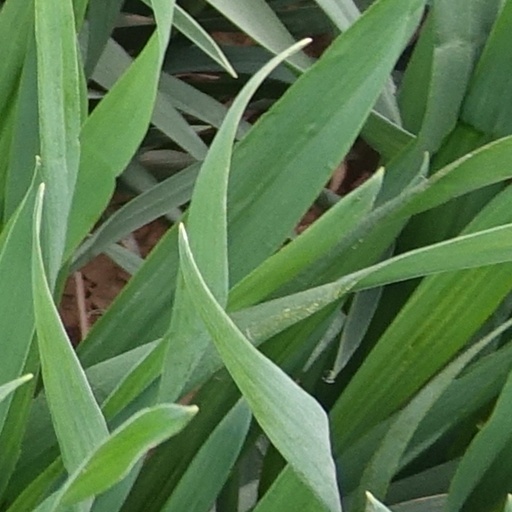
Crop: wheat